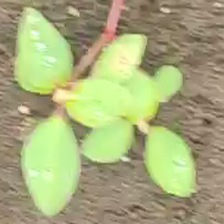
Weed species: Moti_dudhi(Euphorbia_geneculata_L)